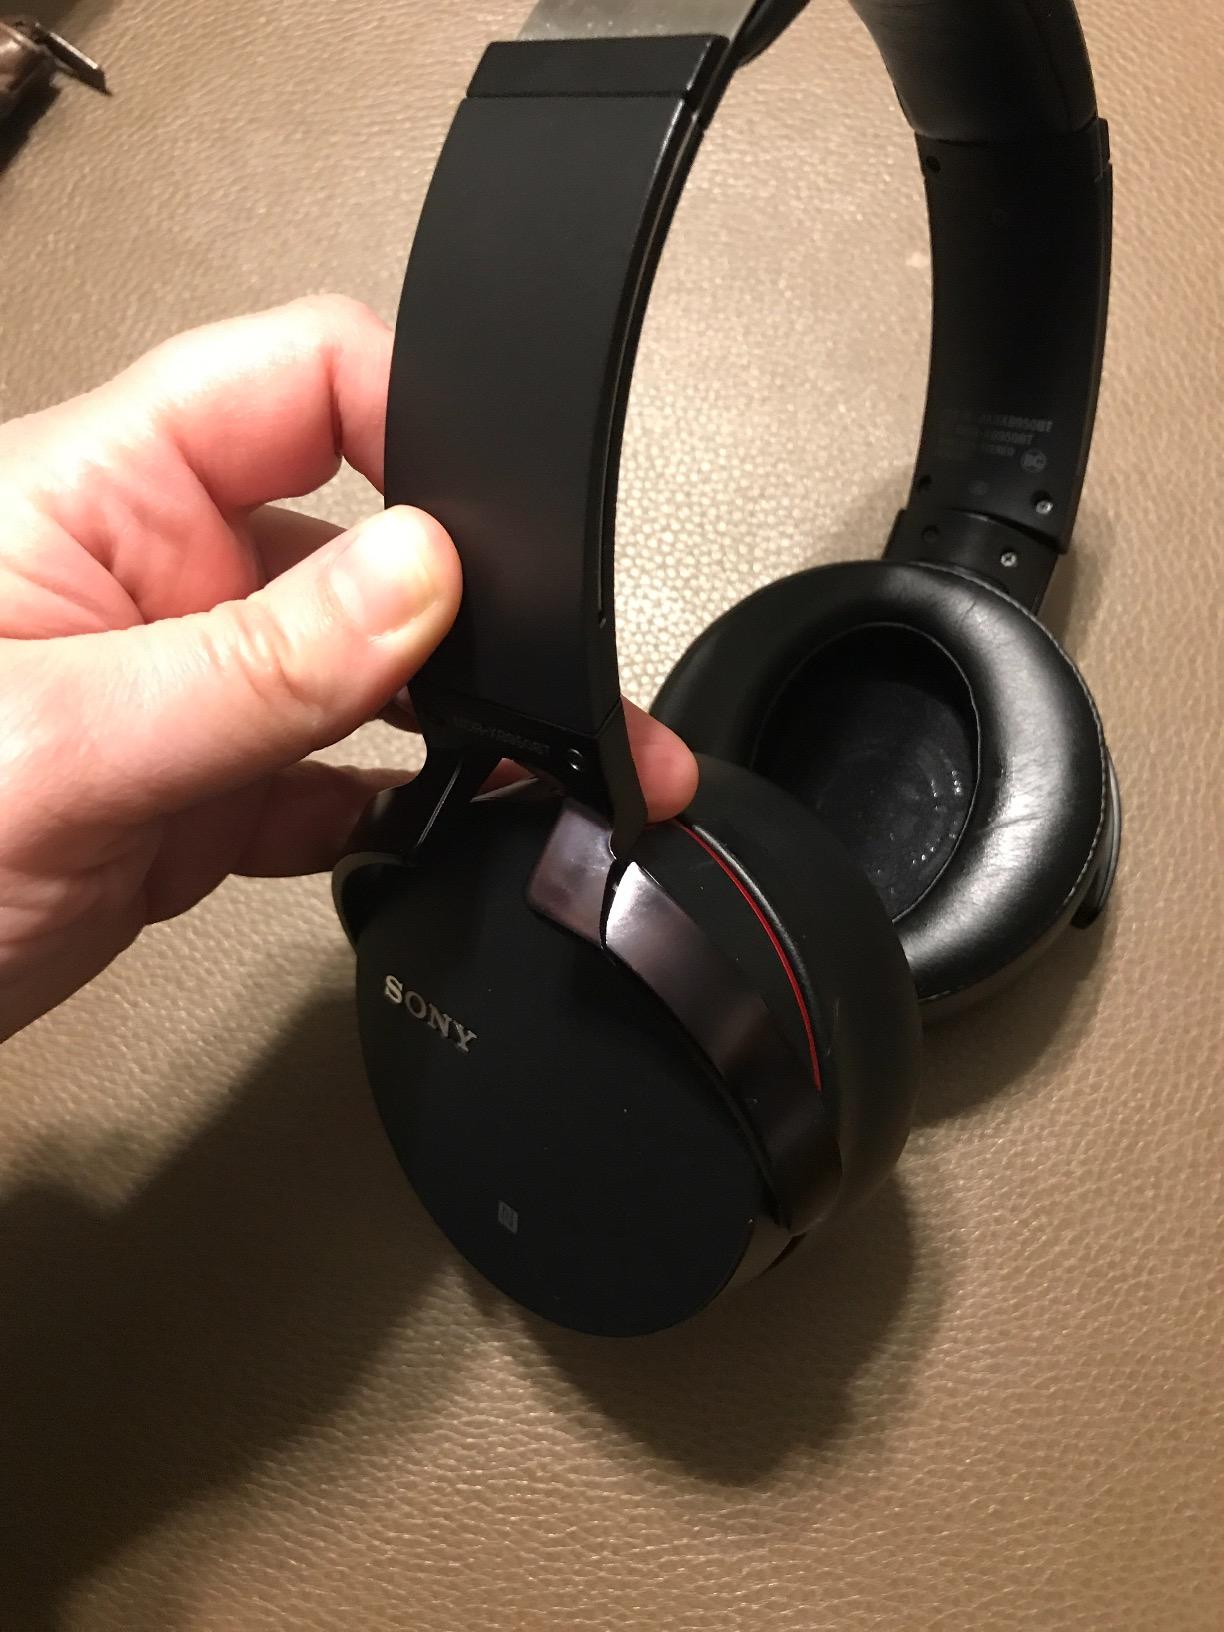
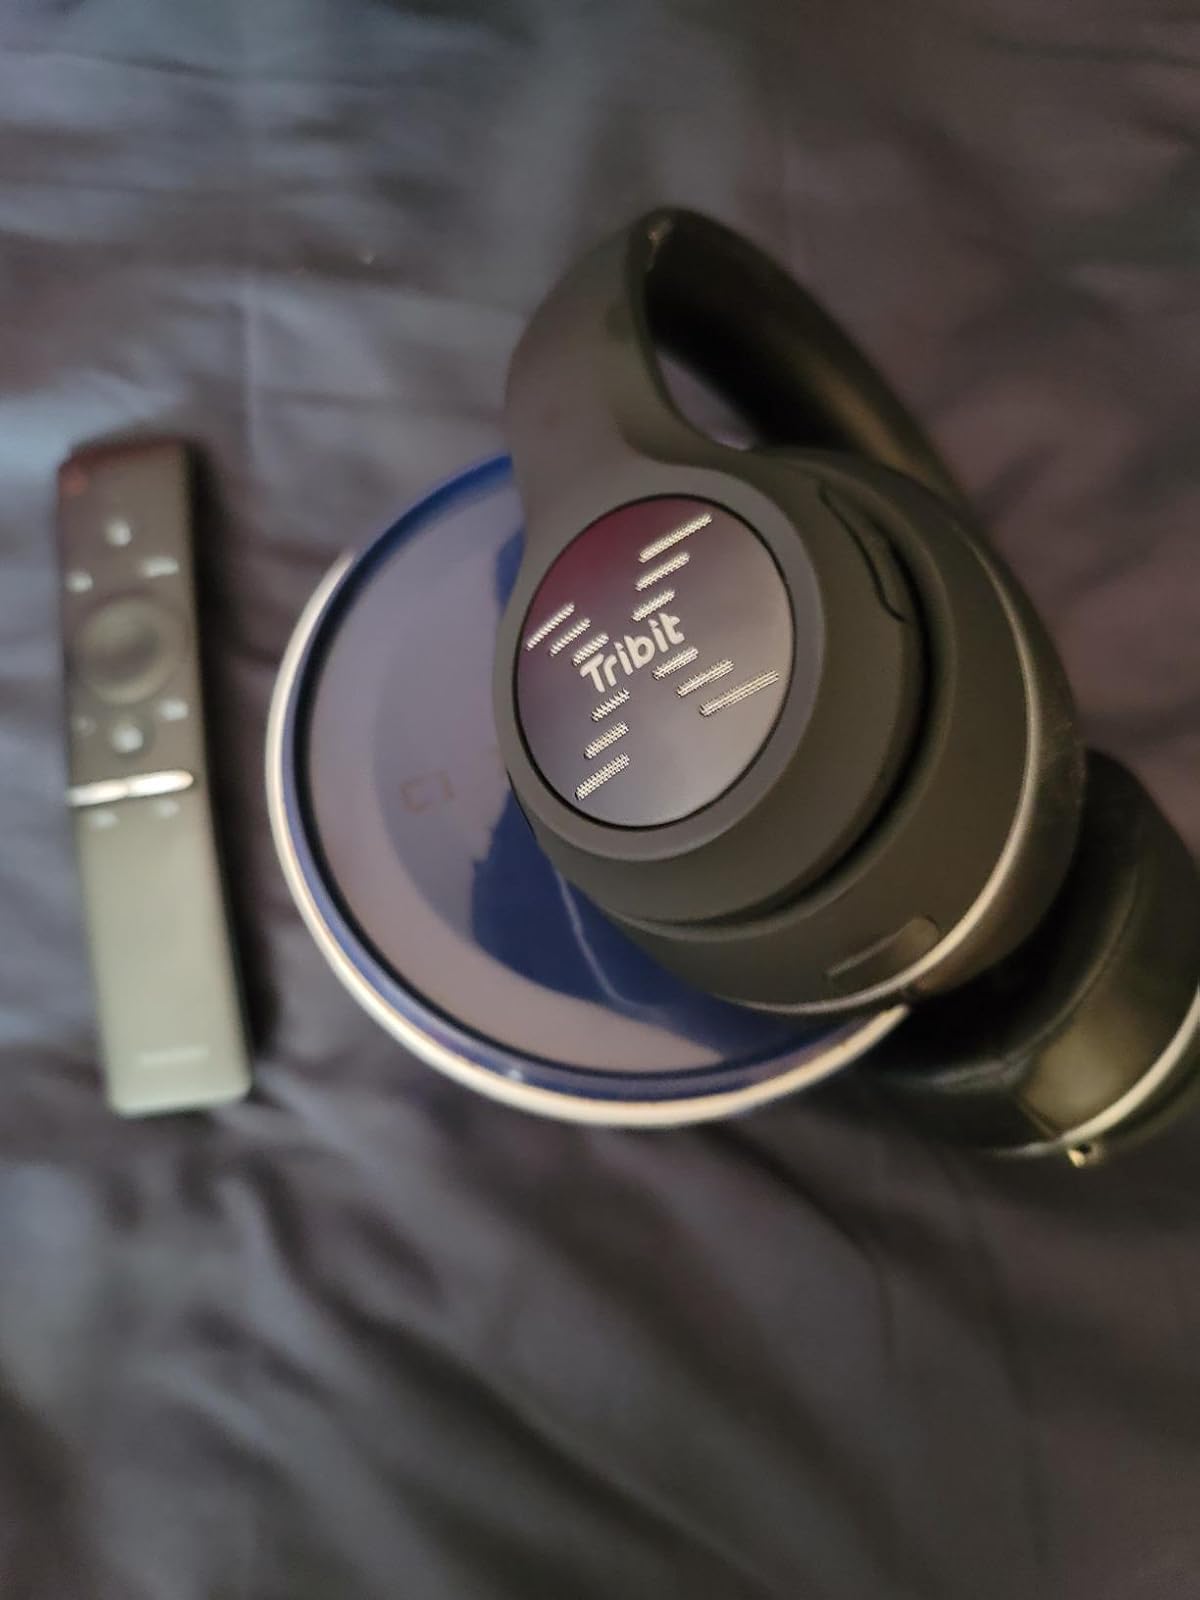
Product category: headphones
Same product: no